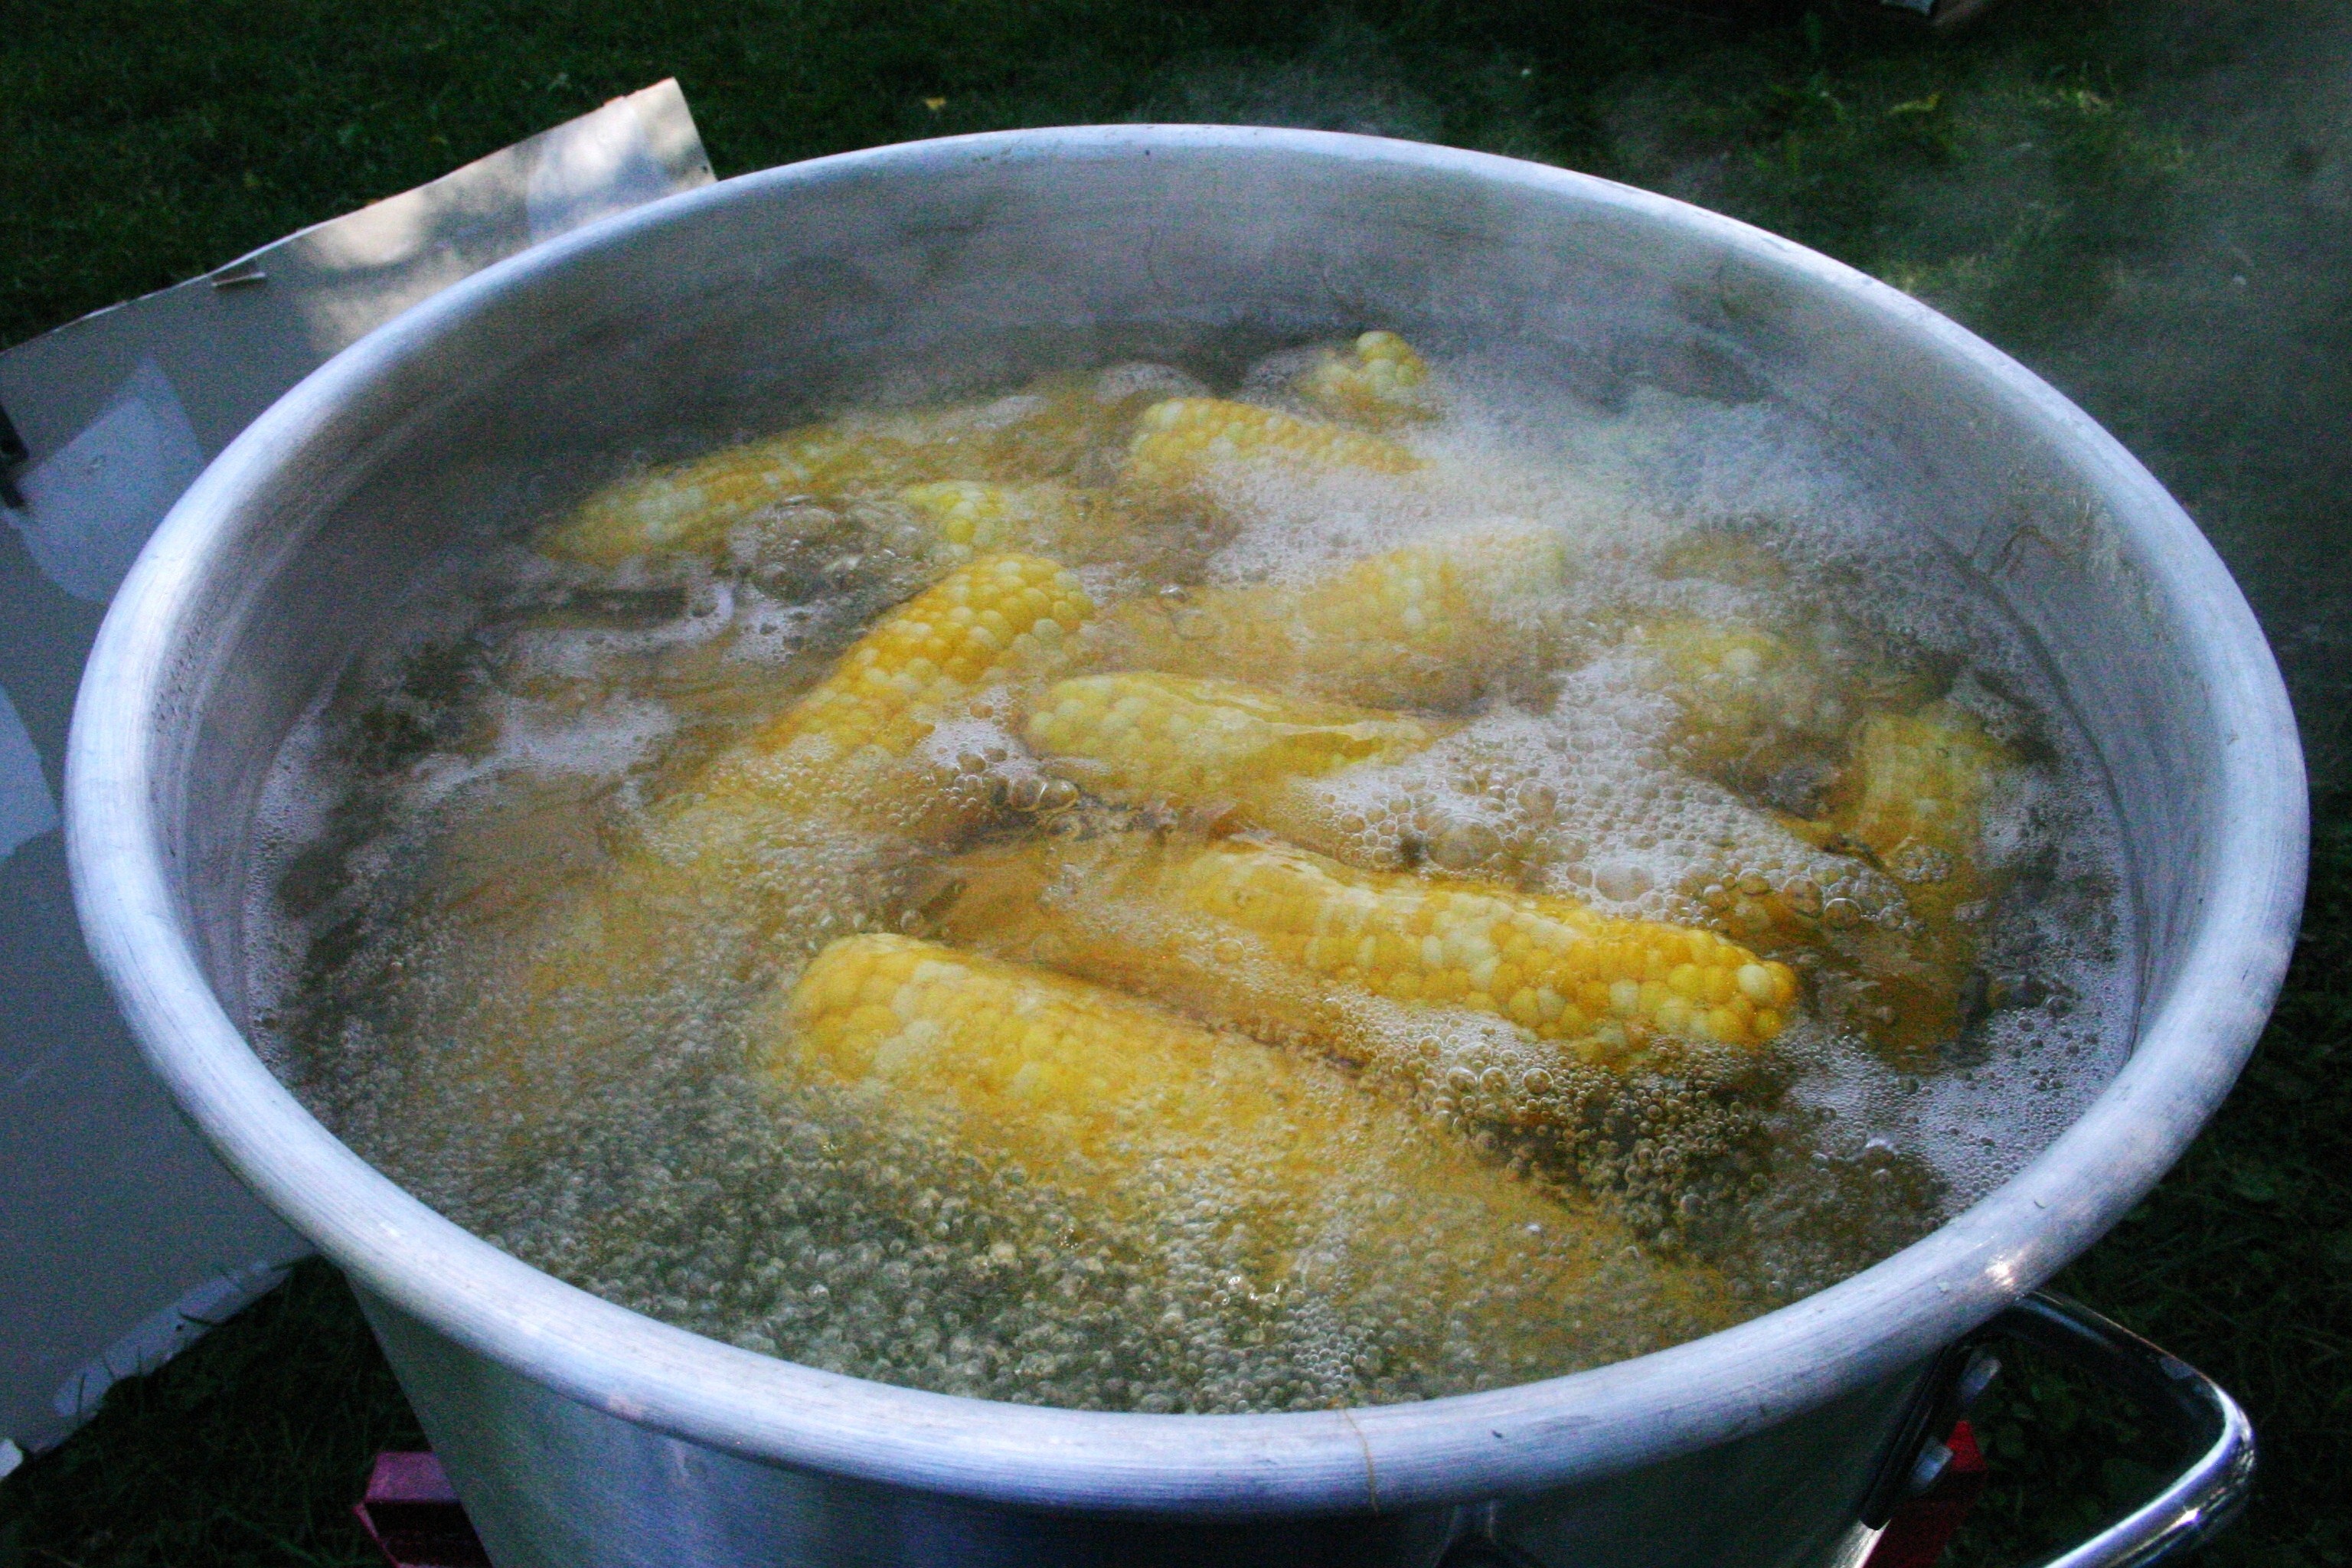
dish, food, cooking, produce, vegetable, corn, fish, cuisine, soup, sweetcorn, dinner, organic, boiled, frying, boiling